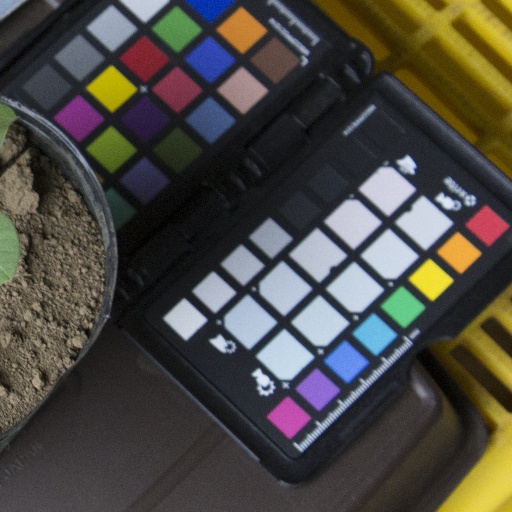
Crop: soybean